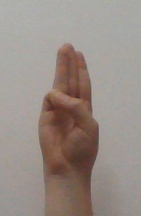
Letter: thaa